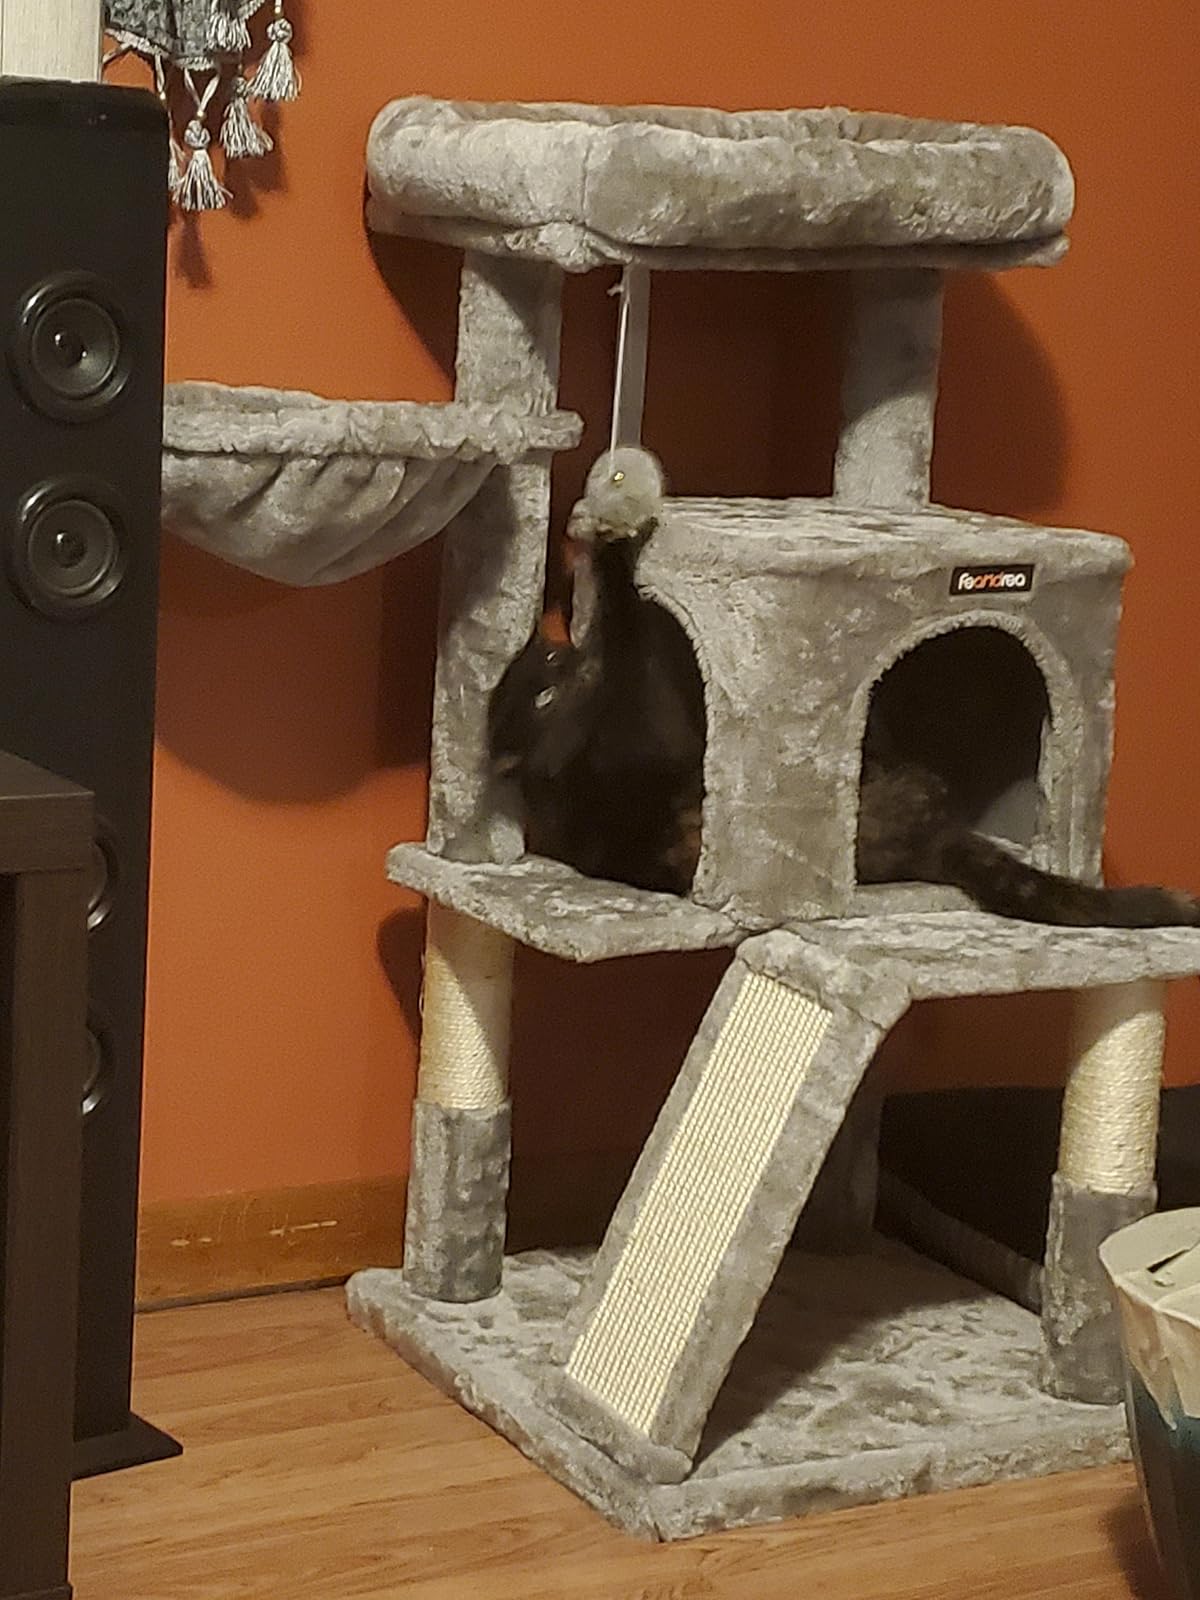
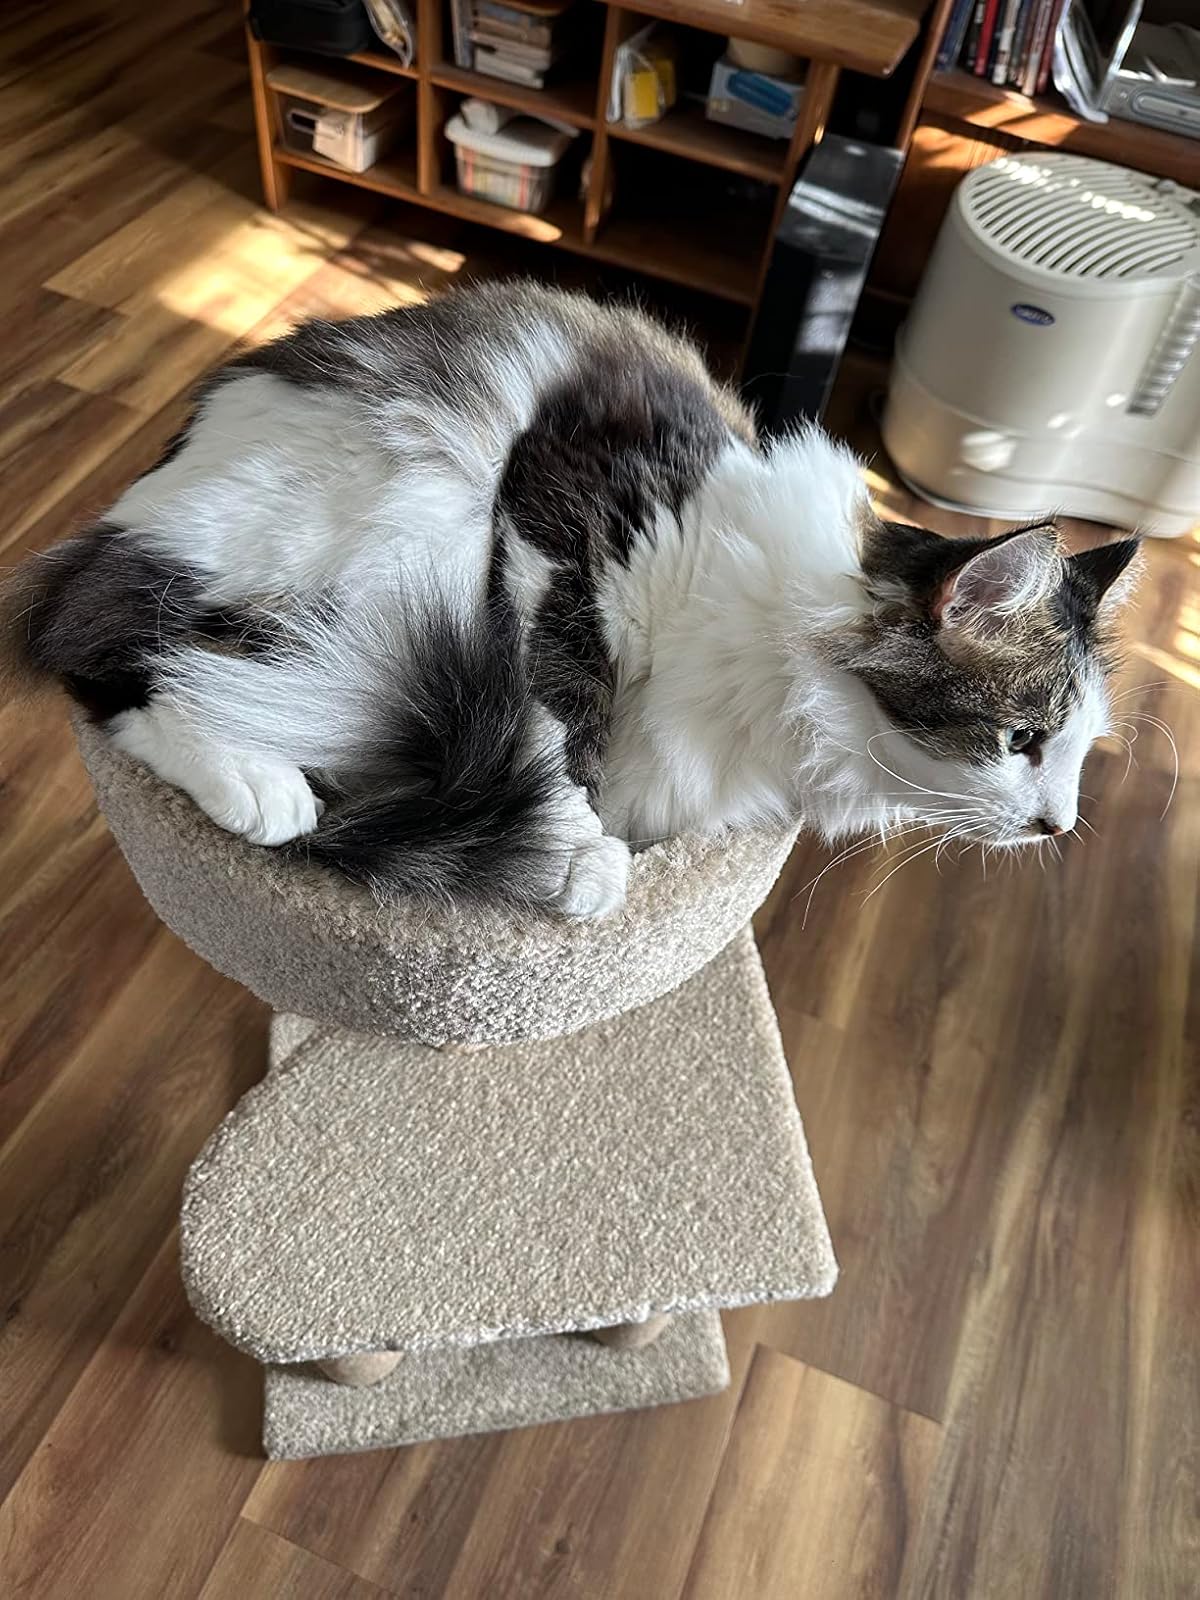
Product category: items_cat tree
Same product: no